Port Authority Bus Terminal

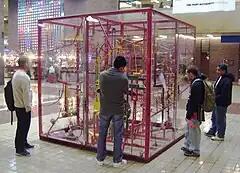
George Rhoads's 1983 rolling ball sculpture "42nd Street Ballroom" in the terminal's north building

The Port Authority allows for limited layovers of buses, thus requiring companies to make other arrangements during off-peak hours and between trips. Many park on local streets or parking lots during the day, while others make a round-trip without passengers through the Lincoln Tunnel to use layover facilities in New Jersey. Bus layover parking on city streets is regulated by the NYDOT, which assigns locations throughout the city. In the vicinity of PABT, these are concentrated on the side streets between Ninth and Twelfth Avenues from 30th Street to 60th Street.